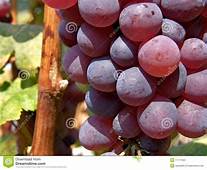
Label: Grapes